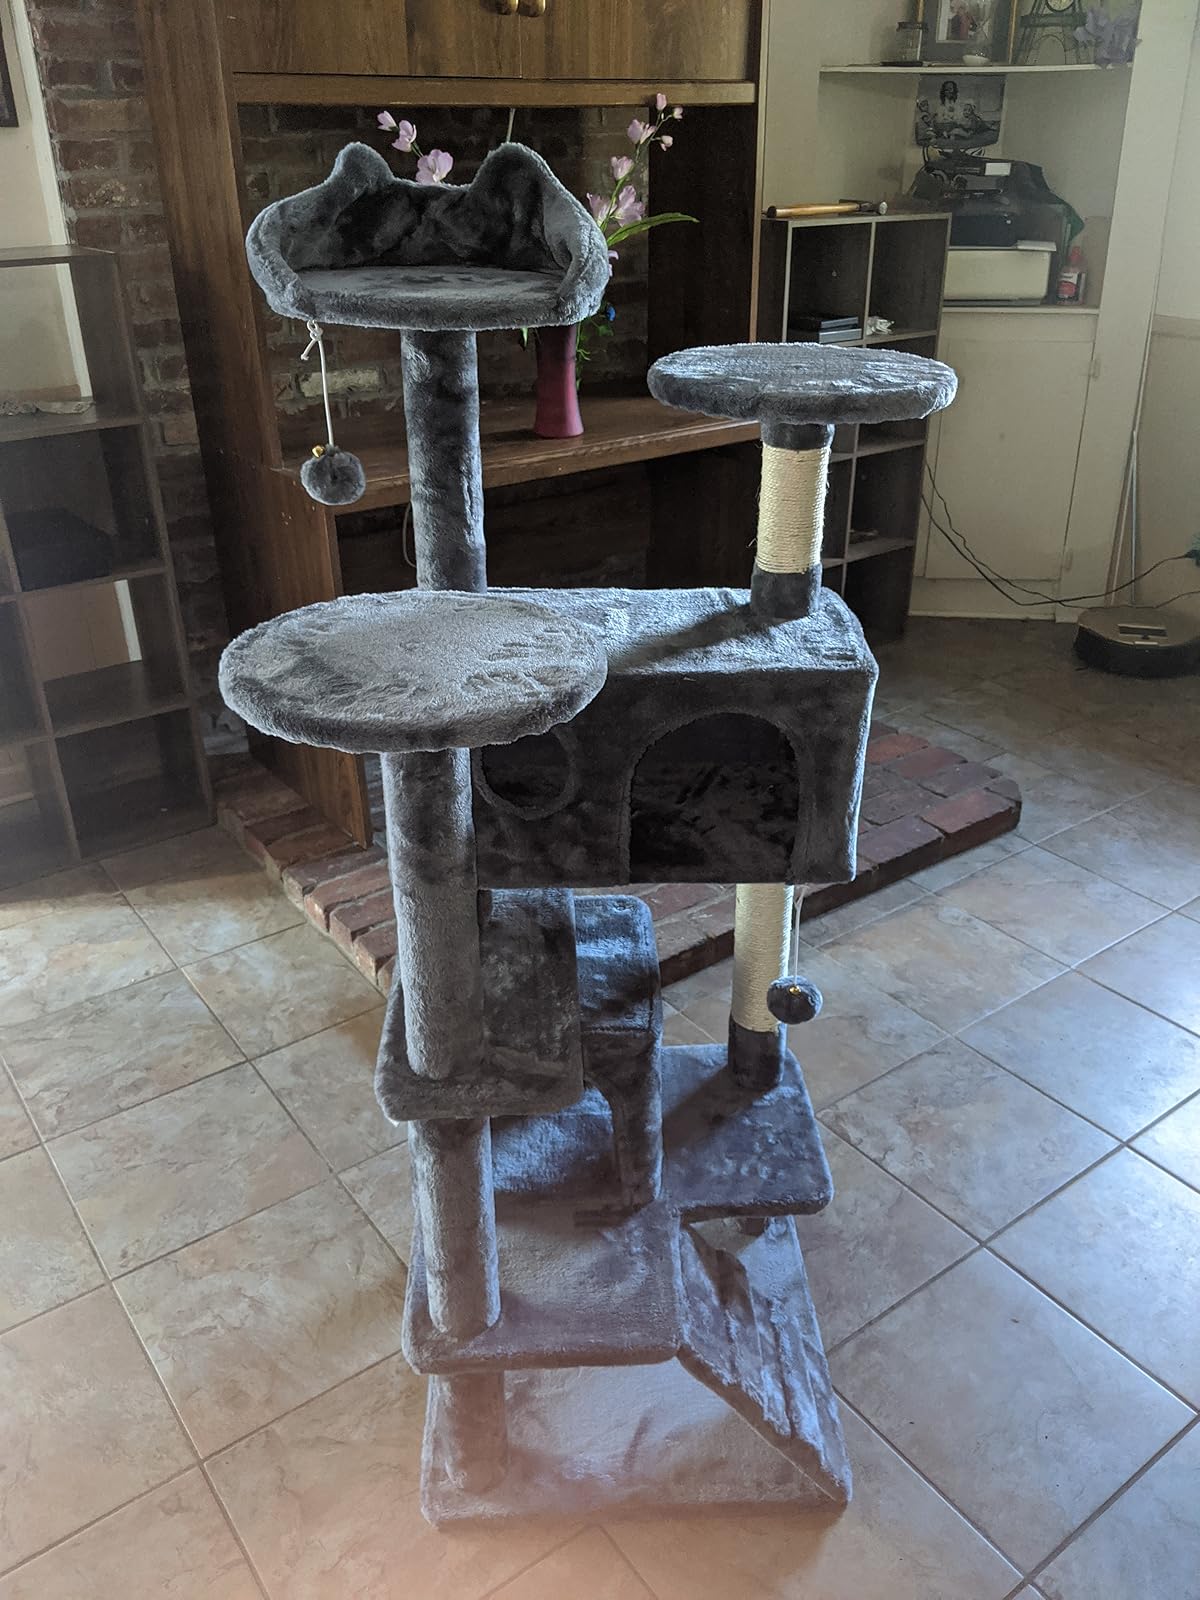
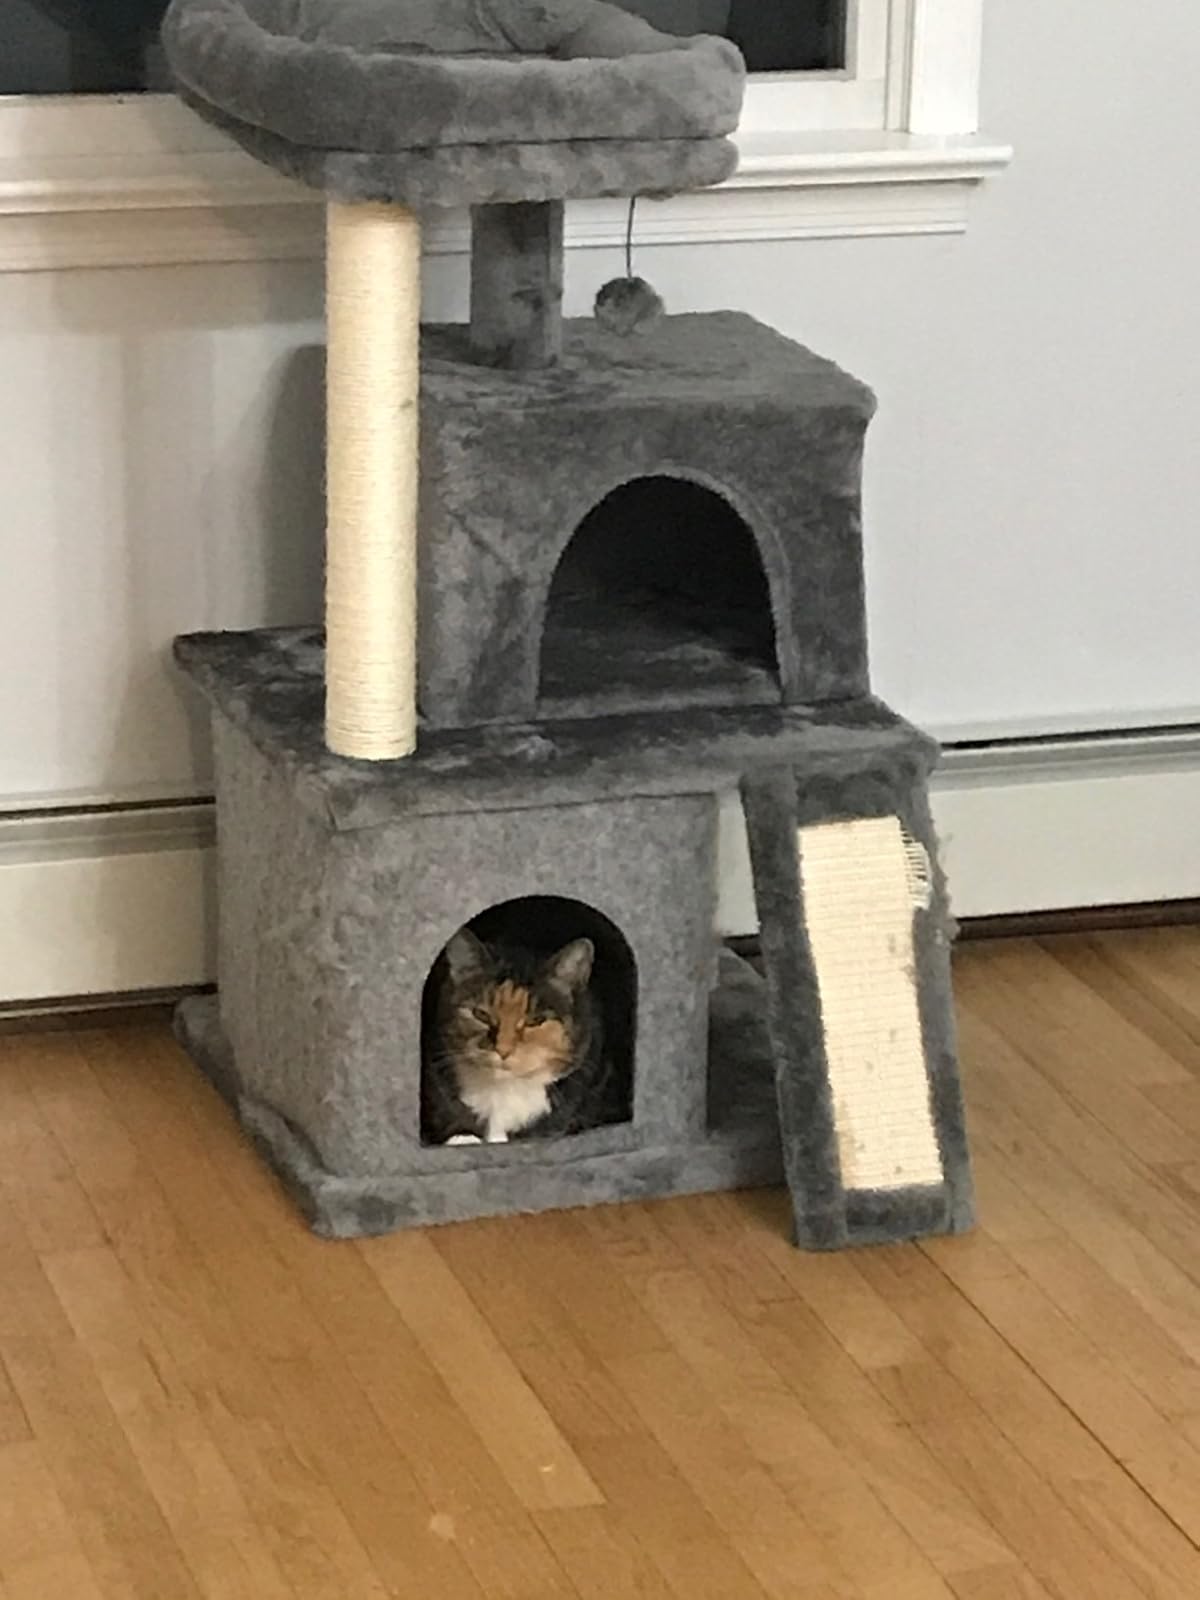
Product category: items_cat tree
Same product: no